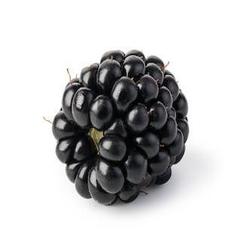
Label: Blackberry